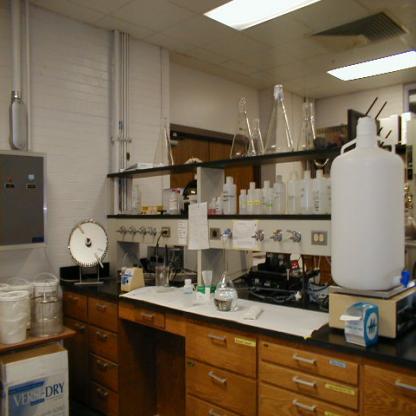
Scene: Indoor